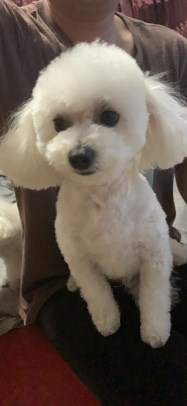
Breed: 3083-n000117-Bichon_Frise